Hanover Area School District

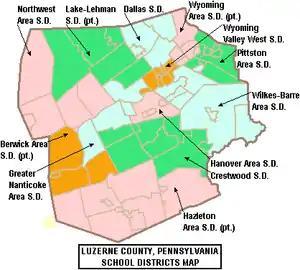
Location of Hanover Area School District in Luzerne County, Pennsylvania

The Hanover Area School District is a midsized, public school district located in Wyoming Valley, comprises Hanover Township and the boroughs of Warrior Run, Sugar Notch, and Ashley in Pennsylvania. Hanover Area School District encompasses approximately . According to 2000 federal census data, it serves a resident population of 19,048. In 2009, the district residents' Per Capita Income was reported as $16,412 while the Median Family Income was $37,692.